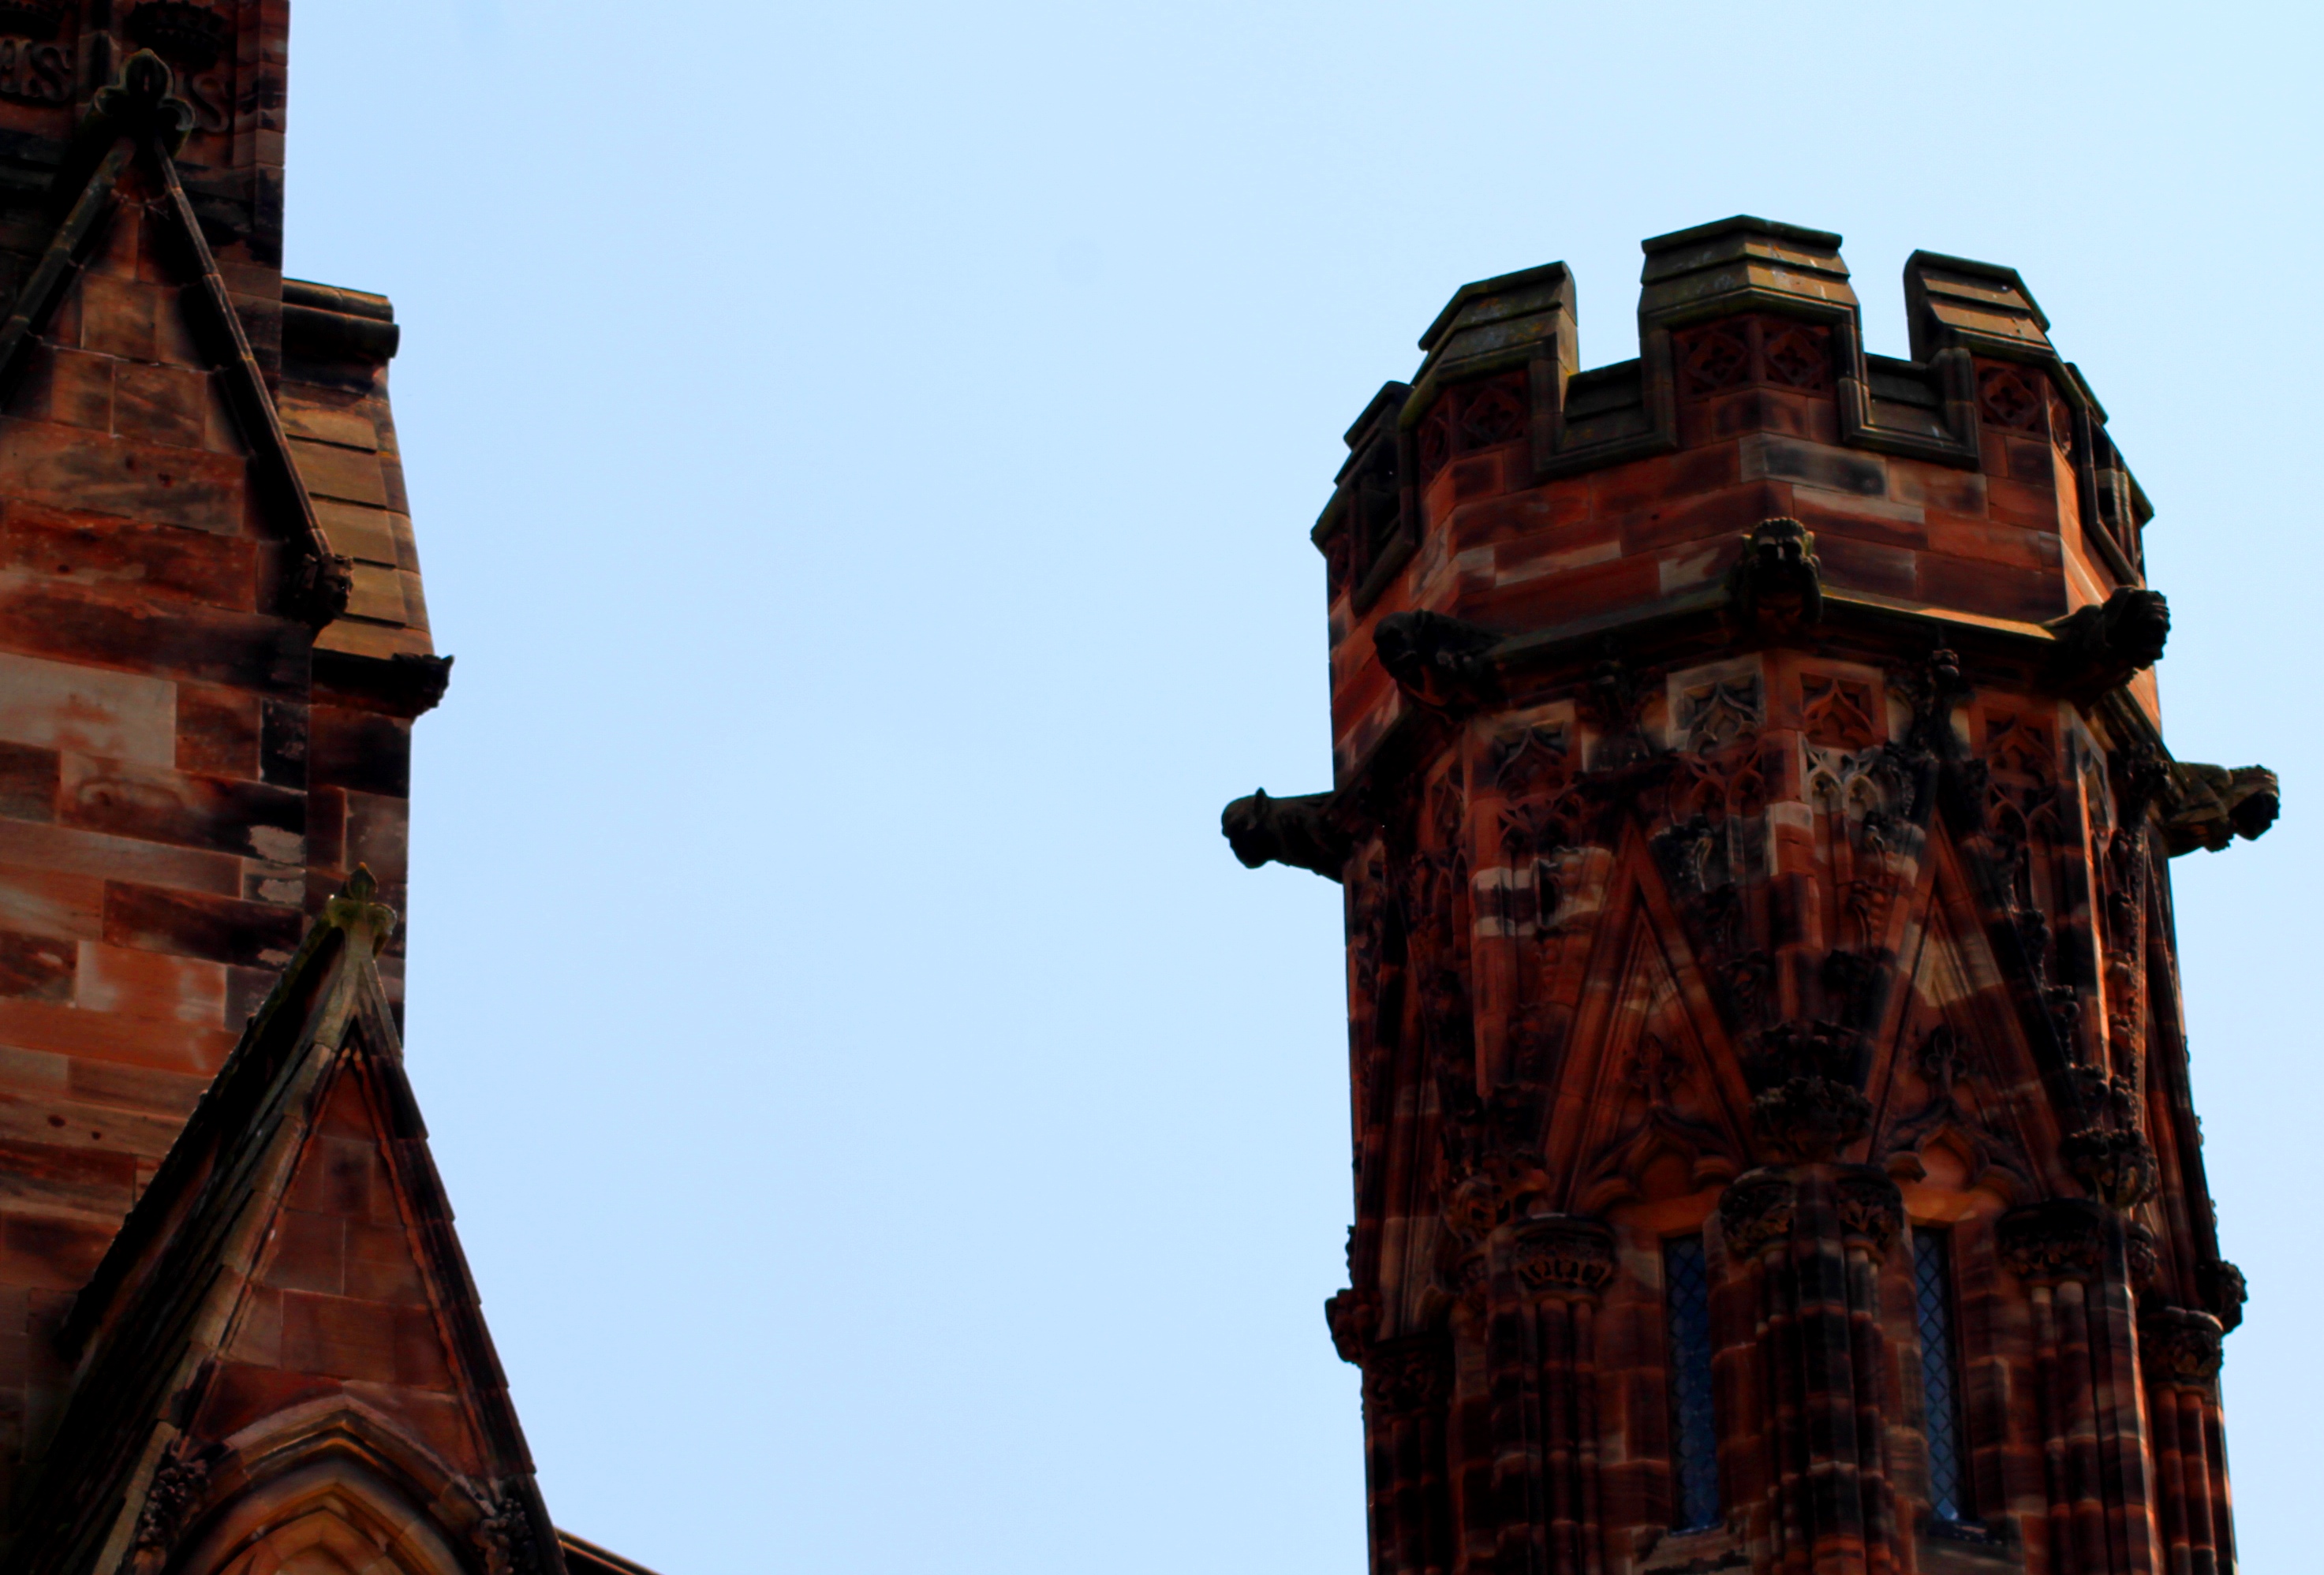
architecture, tower, landmark, clock tower, bell tower, temple, spire, steeple, urban area, ancient history